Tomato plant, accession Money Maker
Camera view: bottom (45 deg); turntable rotation: 240 degrees
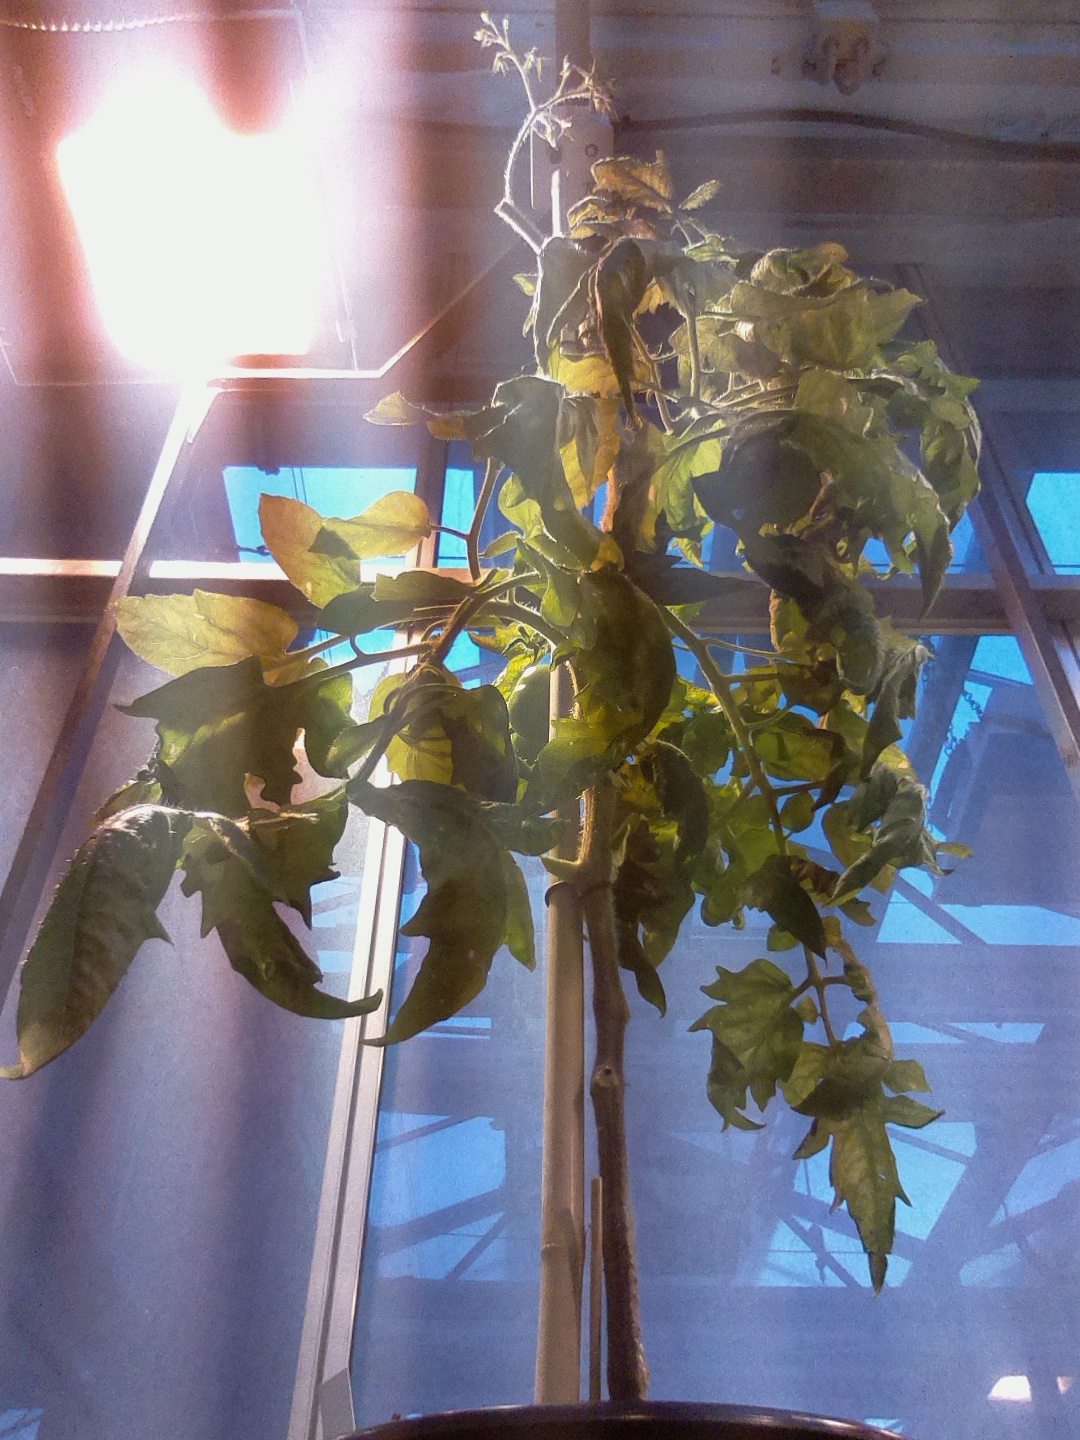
BBCH growth stage 75: 50%-60% of final fruit size